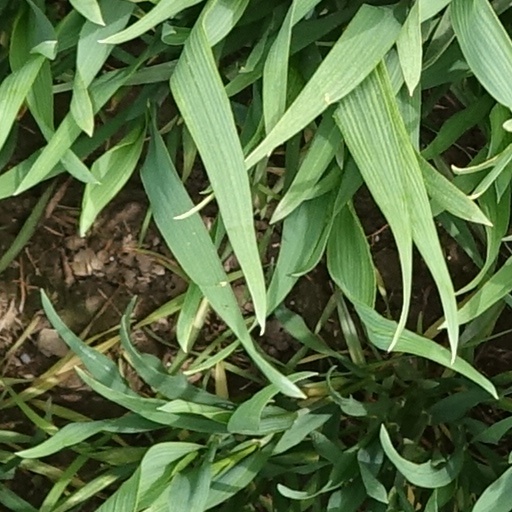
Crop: wheat